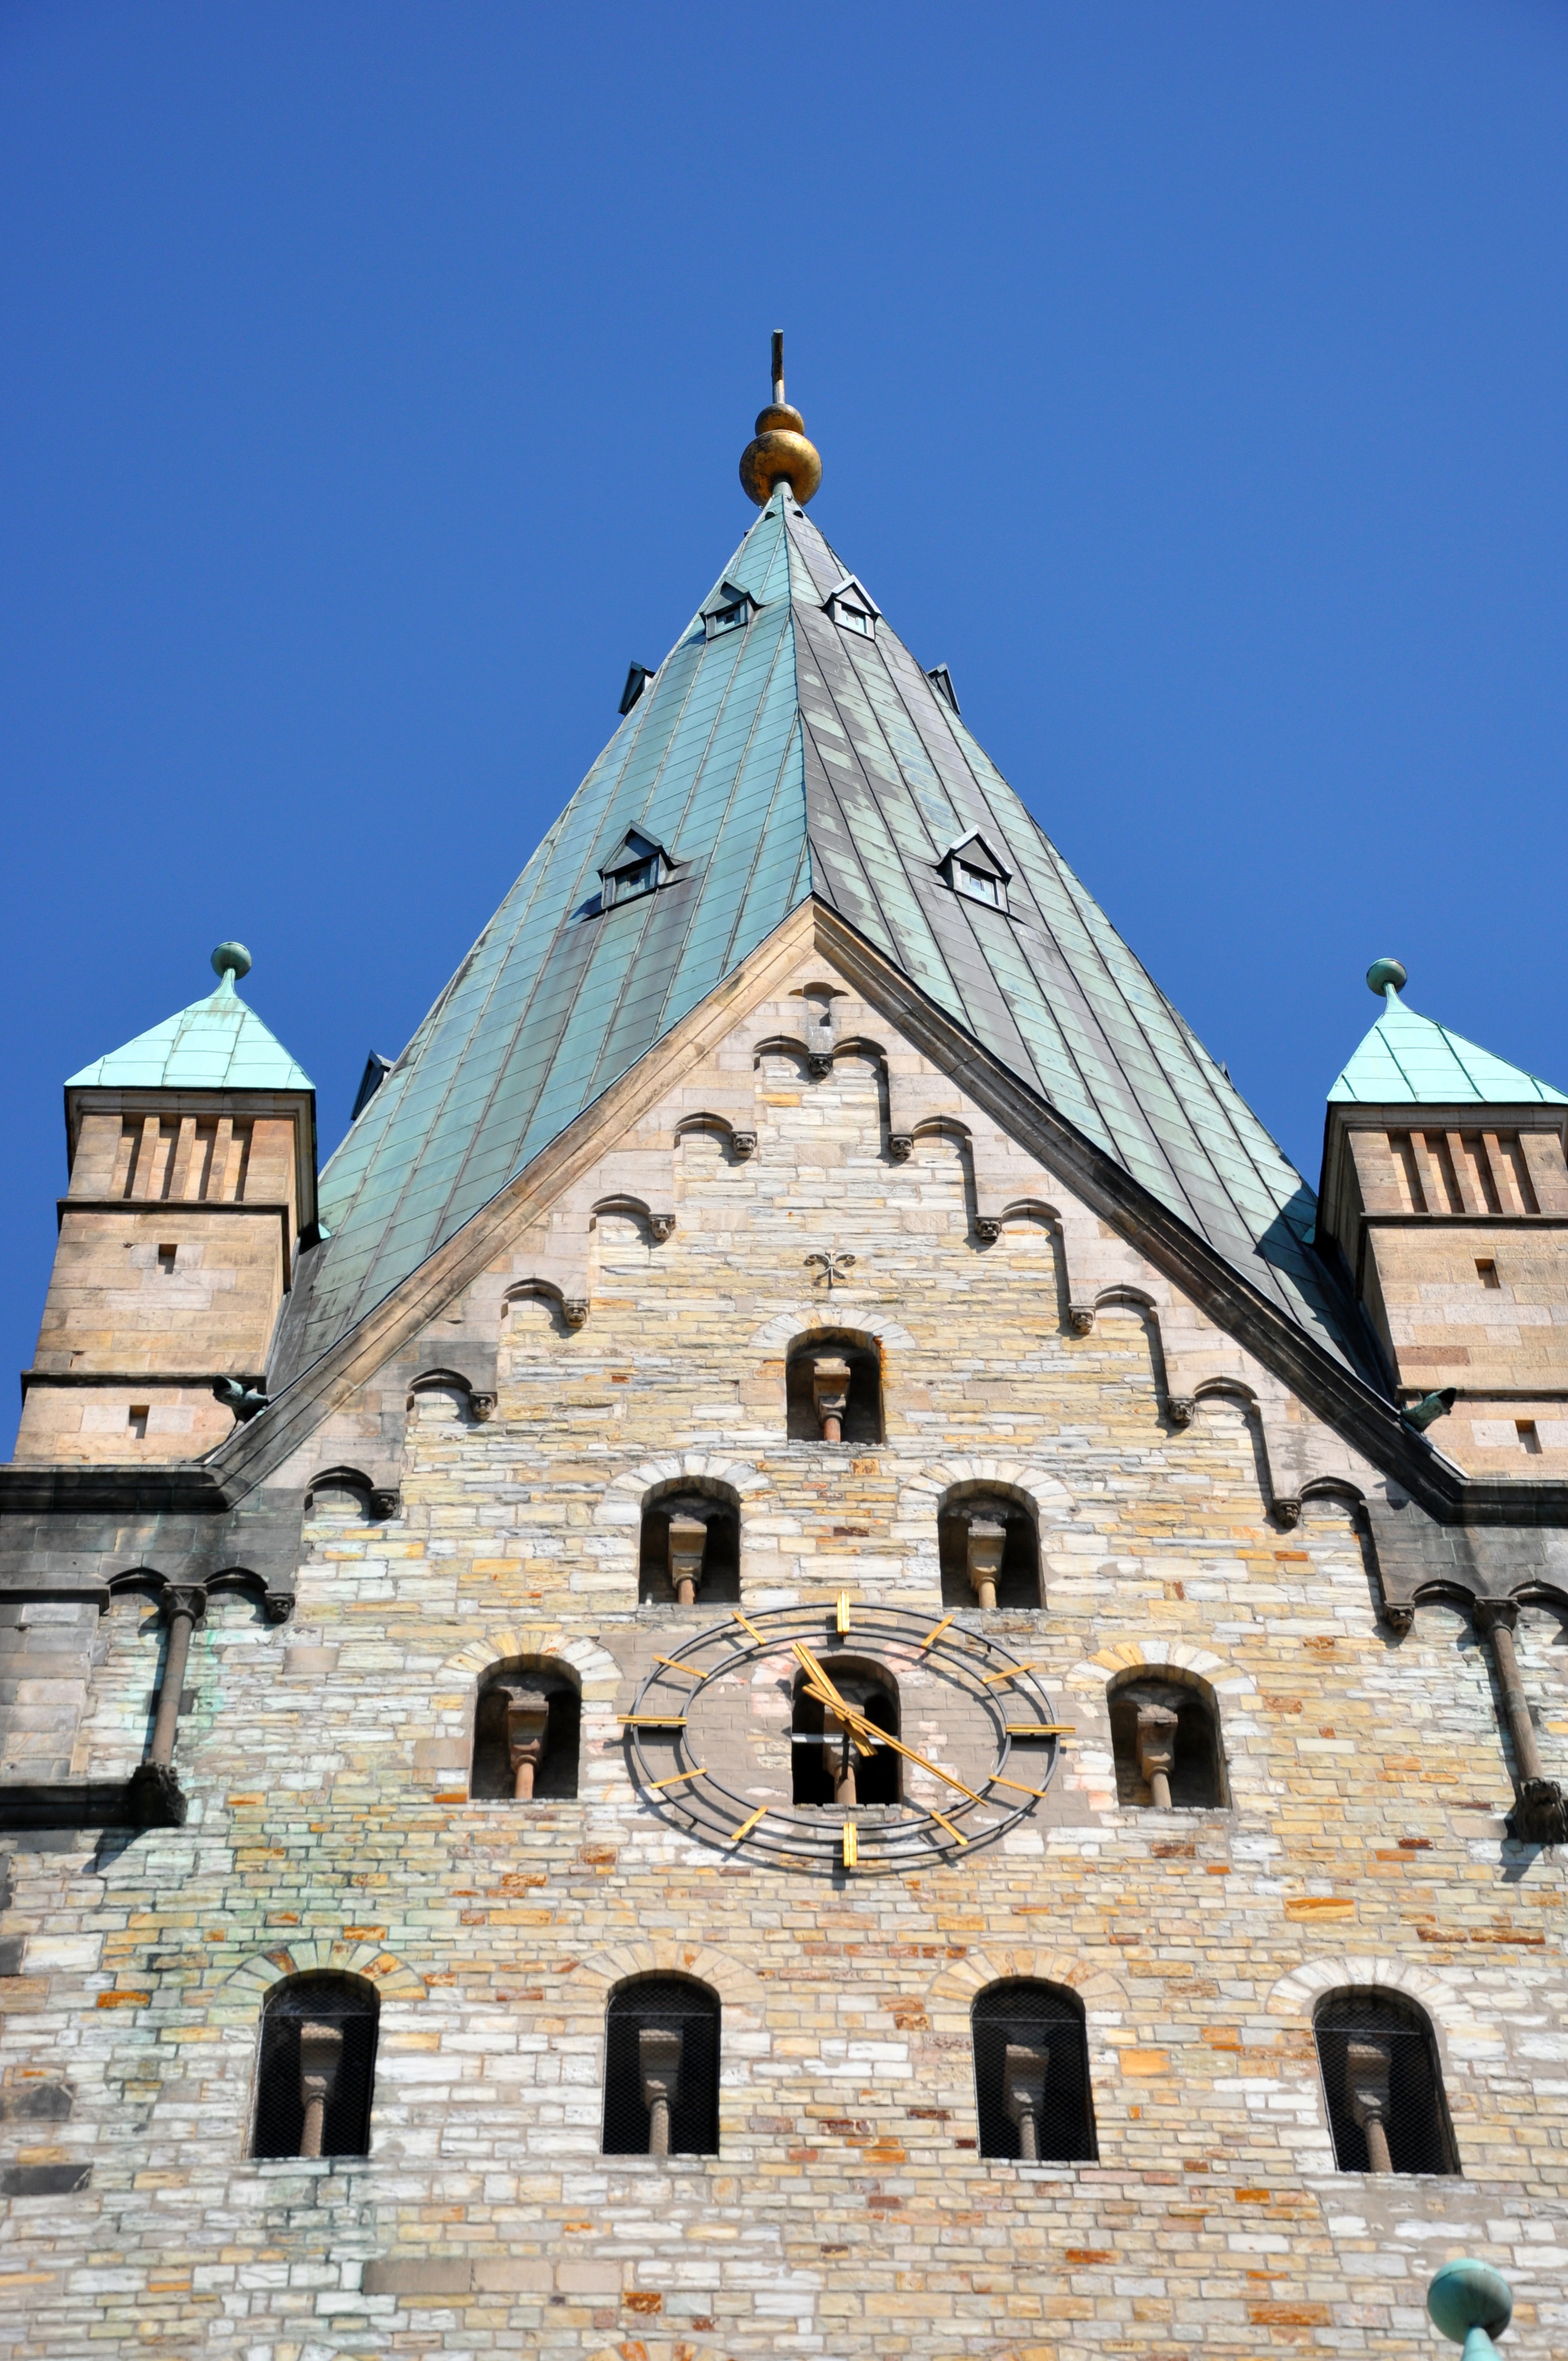
architecture, sky, town, time, perspective, building, stone, construction, tower, religion, facade, church, cathedral, chapel, gothic, place of worship, clock tower, bell tower, catholic, faith, bishop, monastery, germany, history, christianity, romanesque, dom, middle ages, christen, sand stone, north rhine westphalia, roman catholic diocese of, shortening